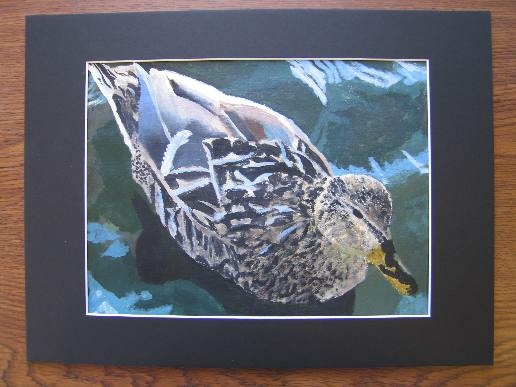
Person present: No